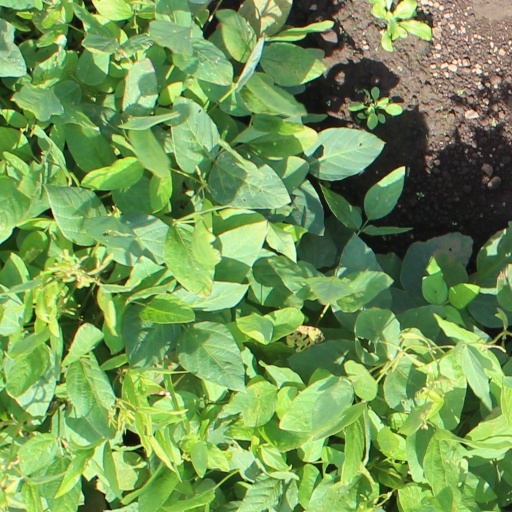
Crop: soybean